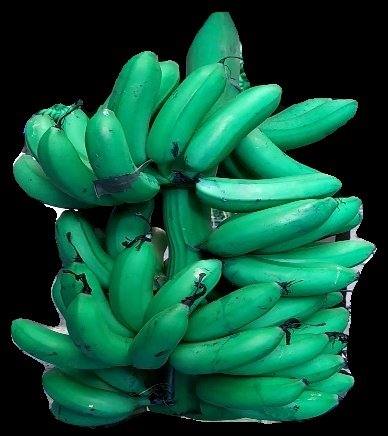
Variety: rasbale
Grade: grade1